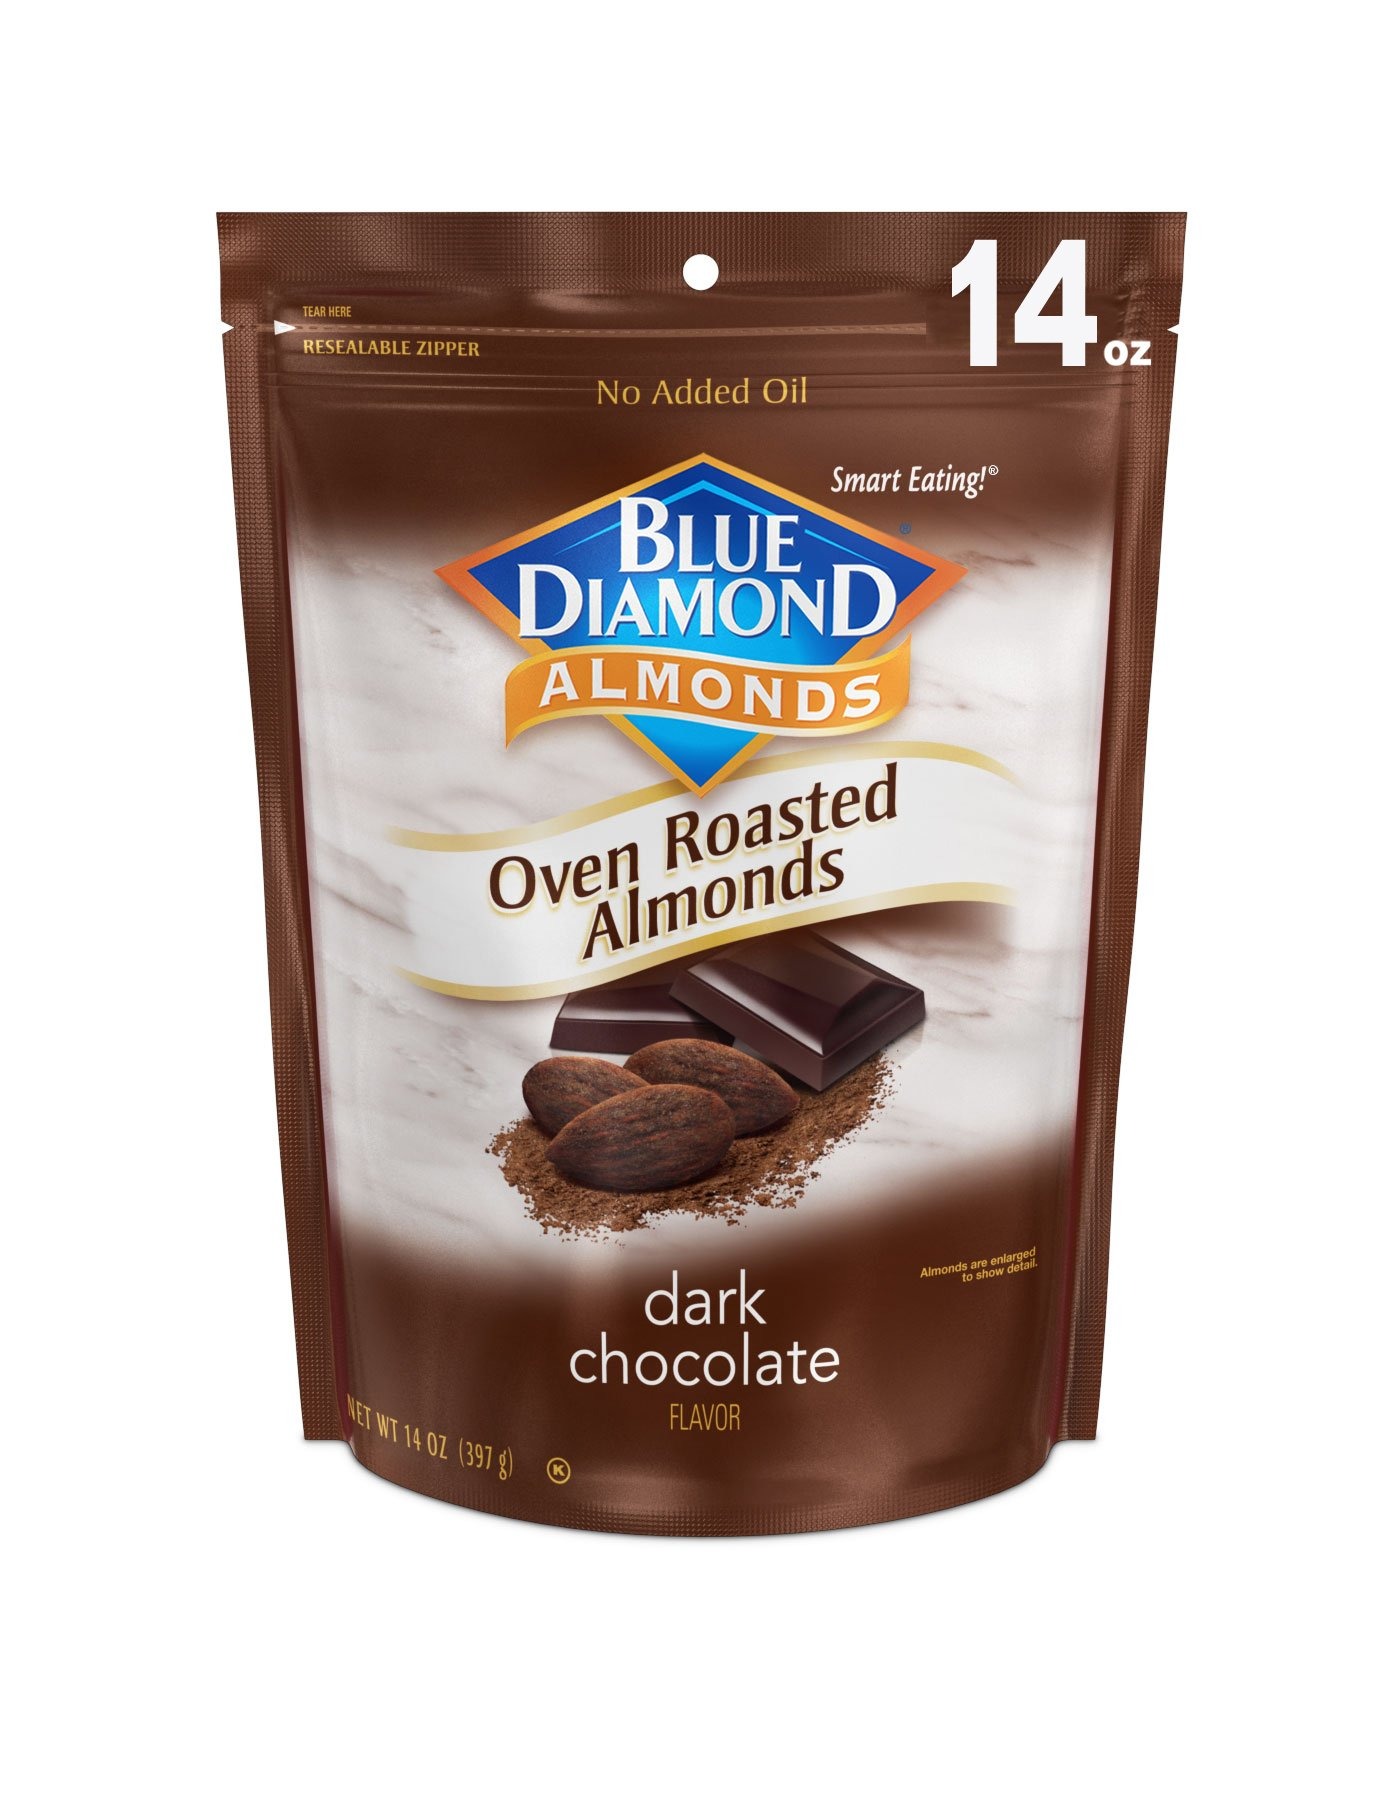
Item Name: Blue Diamond Almonds, Oven Roasted Cocoa Dusted Almonds, 14 Ounce
Bullet Point 1: Contains 1 - 14 ounce bag of Blue Diamond Cocoa Dusted Almonds
Bullet Point 2: Covered with real cocoa power for a rich chocolate flav
Bullet Point 3: Perfect for snacking, they're also ideal for your favorite recipes.
Bullet Point 4: 3g fiber, 0g trans fat
Bullet Point 5: Cholesterol free
Value: 14.0
Unit: Ounce

Price: 12.98